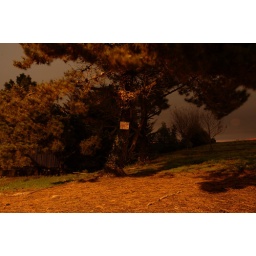
a tree by the highway